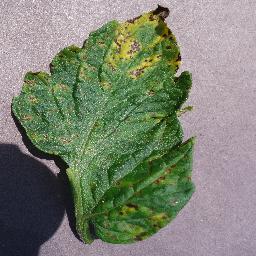
Label: Tomato___Septoria_leaf_spot